2023 Micronesian constitutional referendum

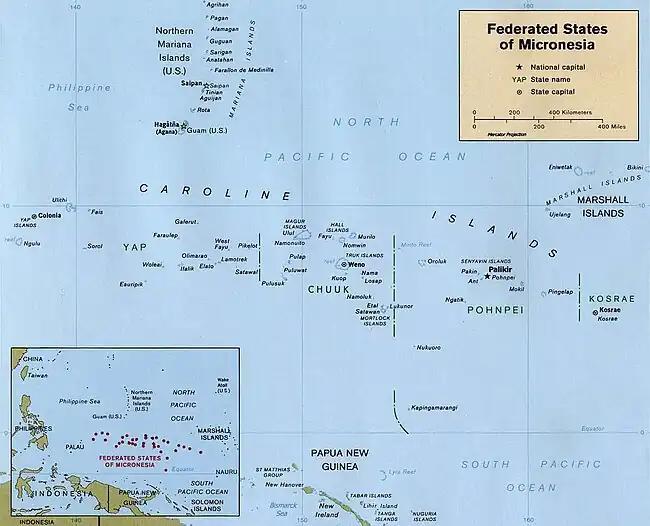
FSM map showing constituent states

The Federated States of Micronesia, abbreviated FSM, is a federal presidential republic consisting of four states, Yap, Chuuk, Pohnpei and Kosrae, spread across the western Pacific.